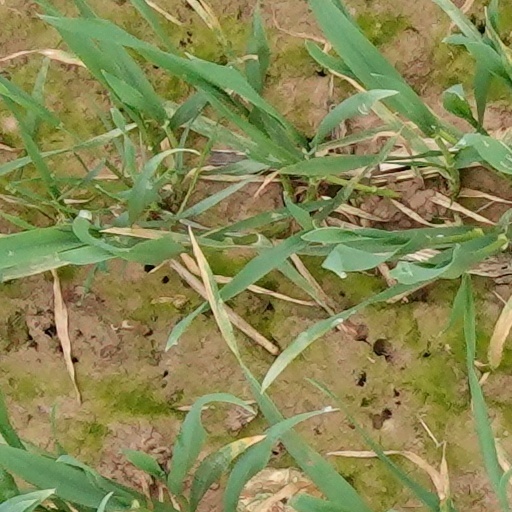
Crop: wheat